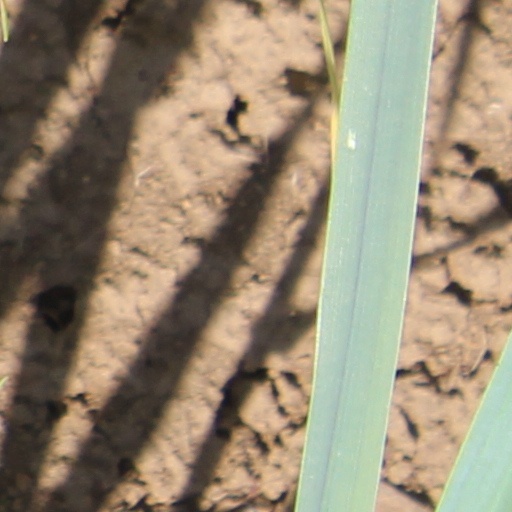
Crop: wheat